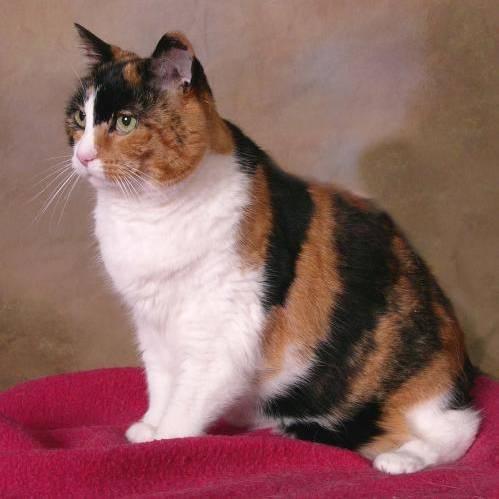
cat